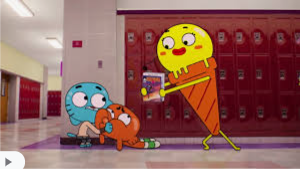
Portrait style: Cartoon Portrait